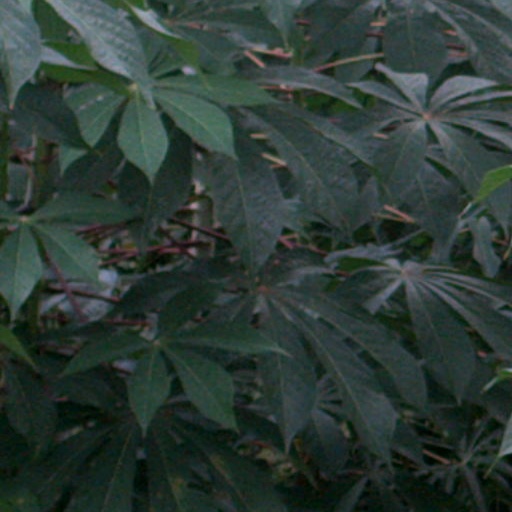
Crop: cassava